Matt Pagnozzi

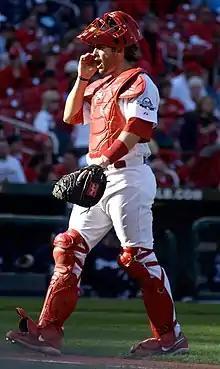
Pagnozzi with the St. Louis Cardinals

Matthew Thomas Pagnozzi (born November 10, 1982) is an American former professional baseball catcher who played in Major League Baseball (MLB) for the St. Louis Cardinals, Colorado Rockies, Pittsburgh Pirates, Houston Astros, and Milwaukee Brewers.